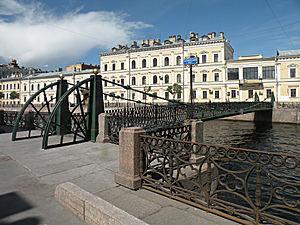
Cette liste de ponts du Russie a pour vocation de présenter une liste de ponts remarquables de Russie, tant par leurs caractéristiques dimensionnelles, que par leur intérêt architectural ou historique.